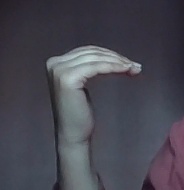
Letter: haa